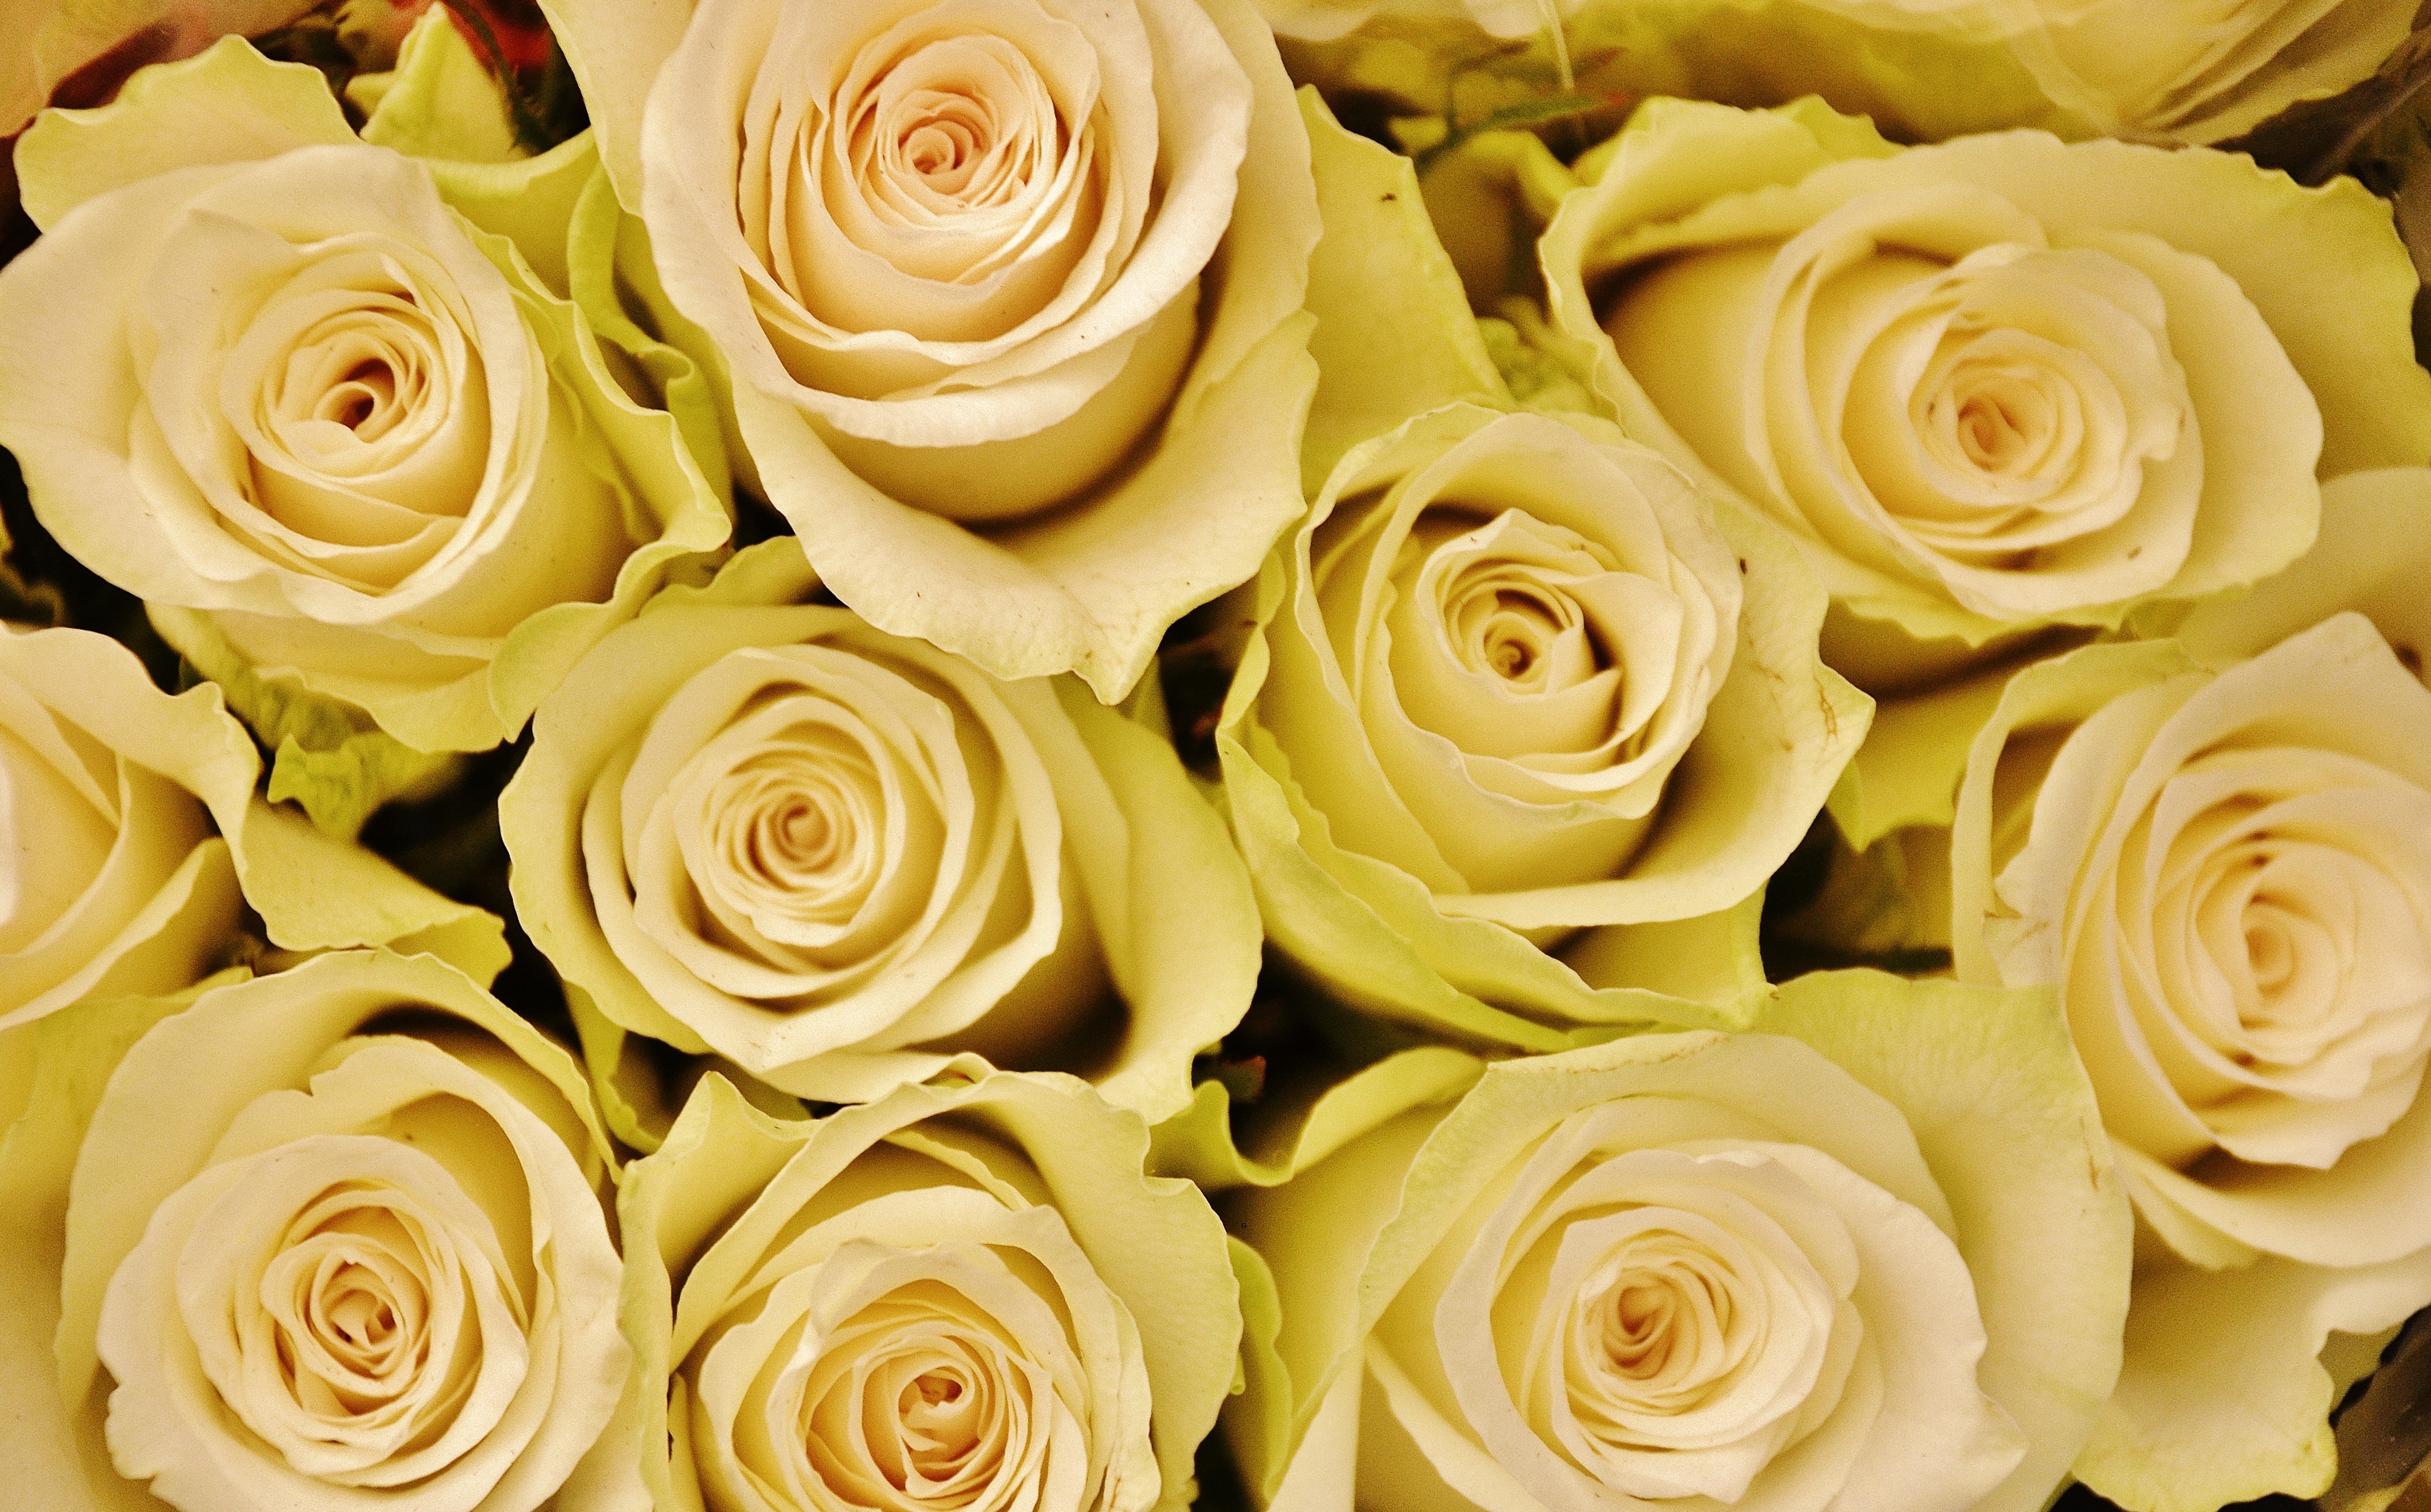
nature, plant, white, flower, petal, love, rose, macro, yellow, pink, flora, flowers, roses, family, background, colours, lilac, tender, floristry, flowering plant, garden roses, rose family, flower bouquet, cut flowers, floral design, buttercream, land plant, flower arranging